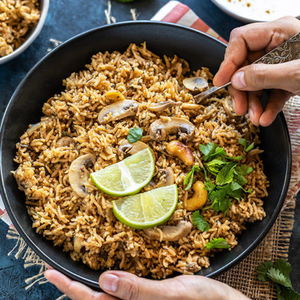
Dish: biryani